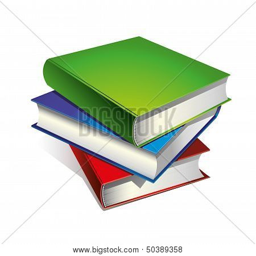
a stack of colored books